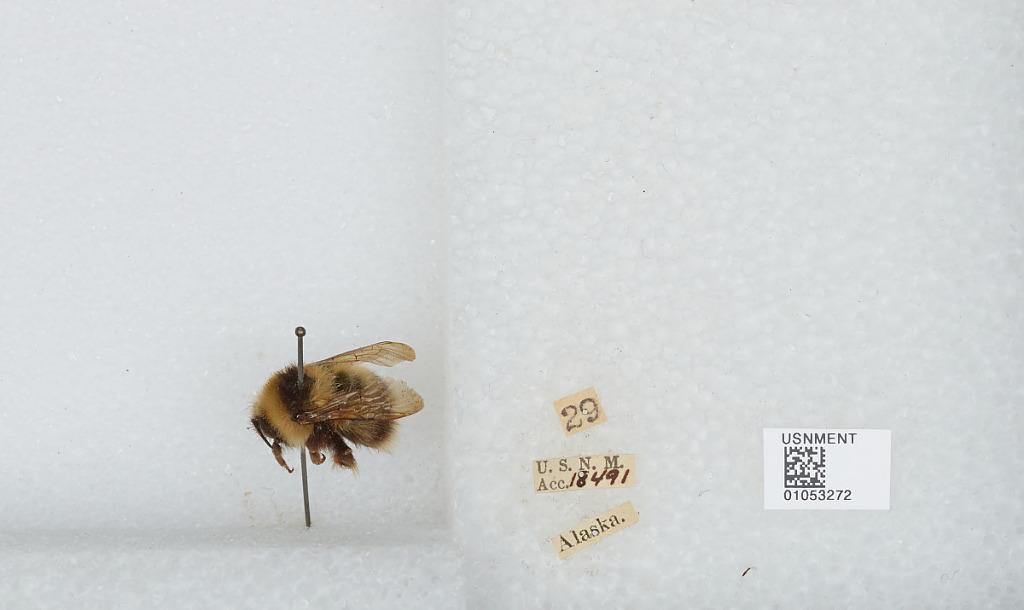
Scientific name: Bombus sp.
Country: United States
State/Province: Alaska